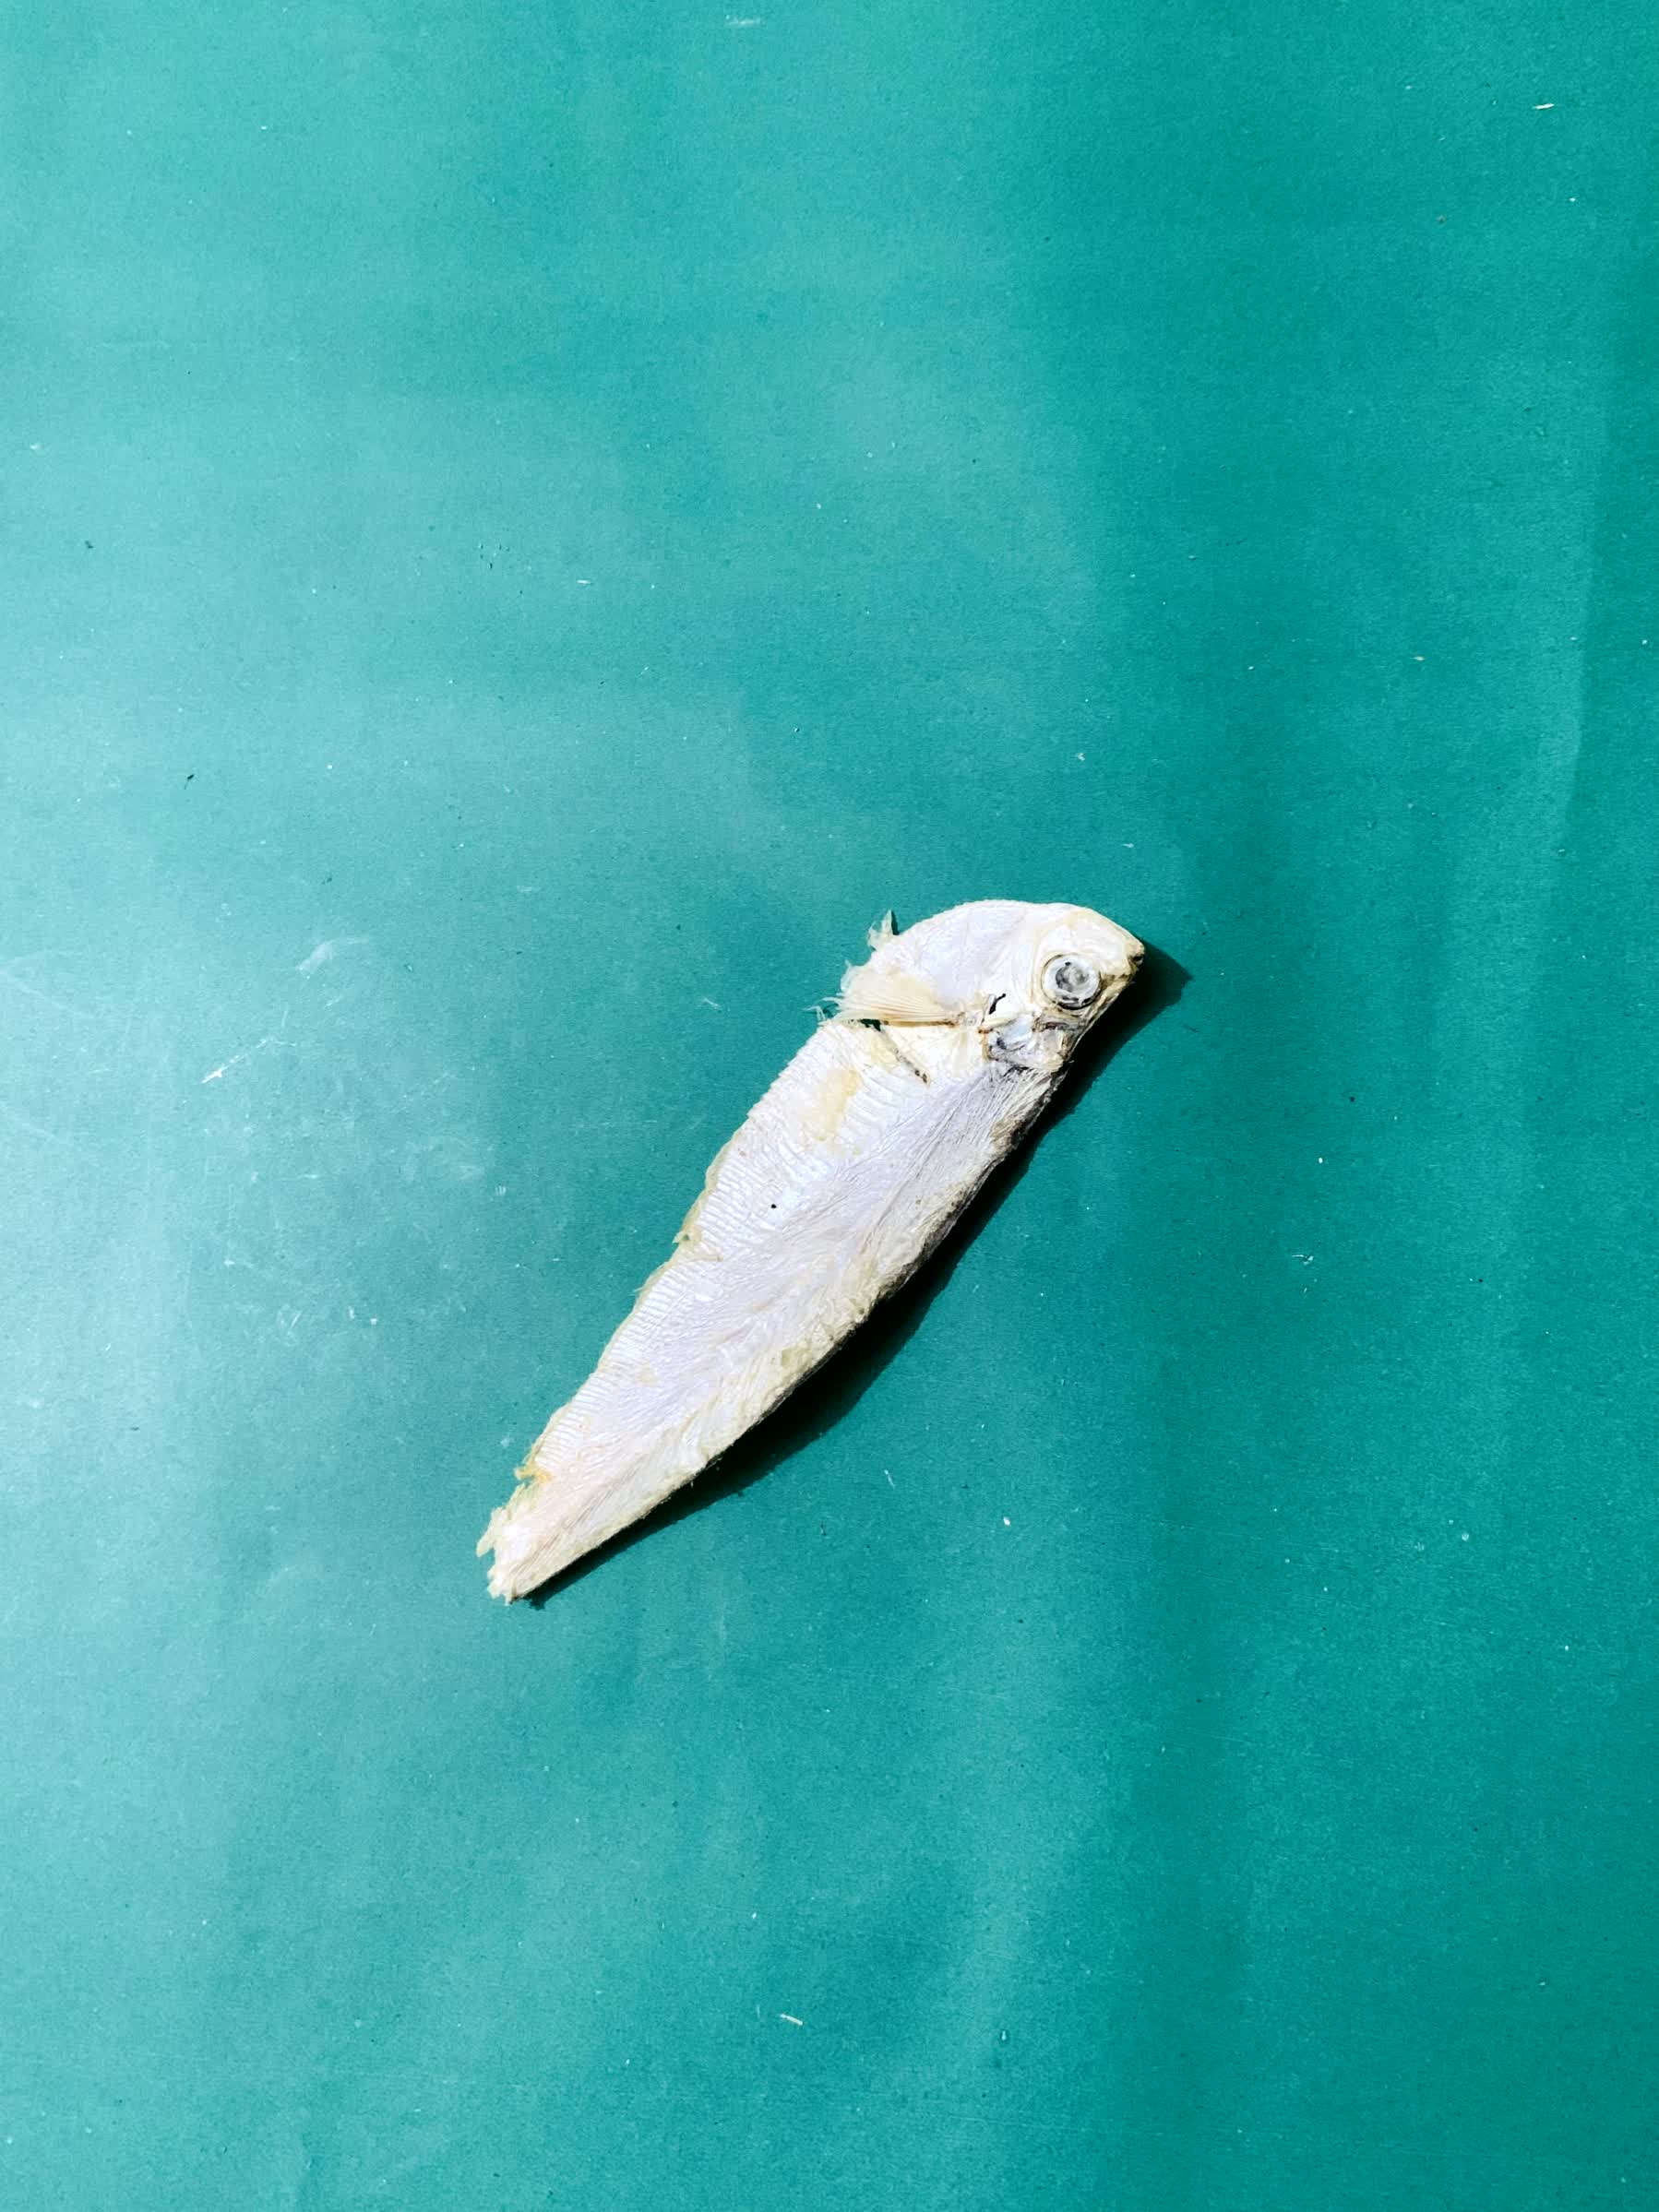
Species: Shukna Feuwa